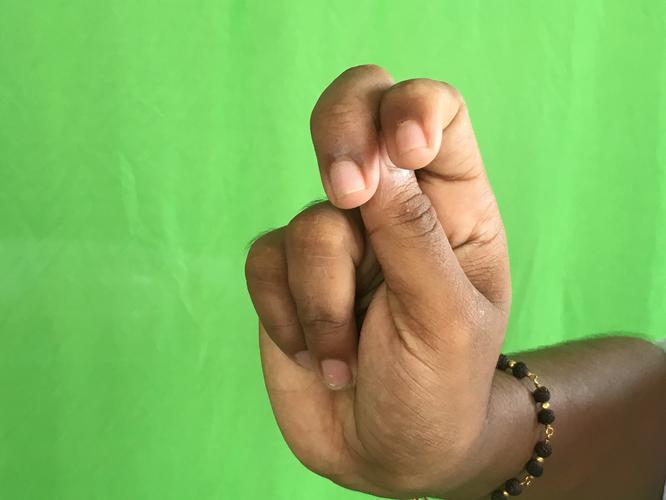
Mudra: Katakamukha_2
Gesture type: single_hand